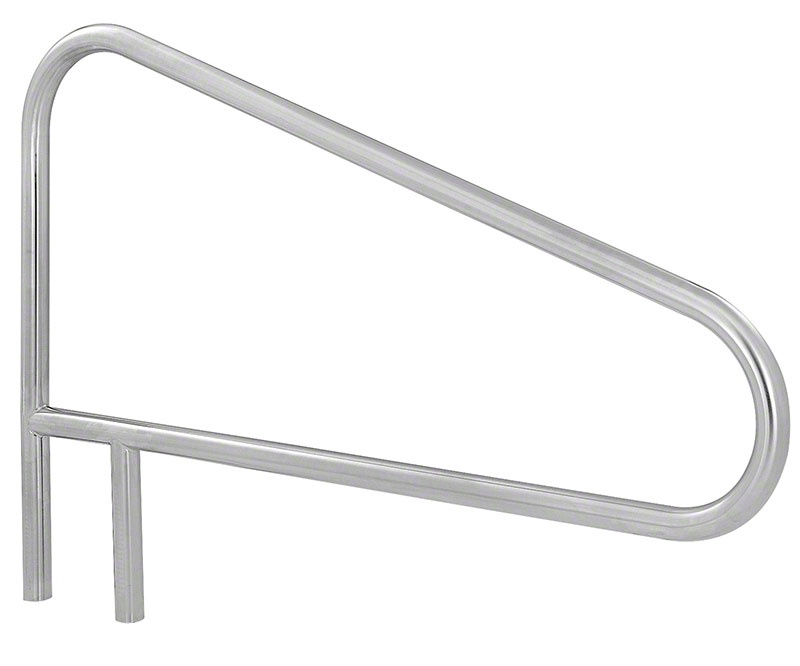
Commercial Deck Mounted Braced 54 Inch Pool Stair Rail - 1.90 x .065 Inches
deck mounted DMS-103 is a braced rail suitable for use on pool stairs and sloped entries. The stair rails anchor into the pool deck. S.R. Smith stair rails are meticulously crafted for performance, durability and beauty.
Brand: SR Smith
Category: Home & Garden > Pool & Spa > Pool & Spa Accessories > Pool Ladders, Steps & Ramps > Pool Steps